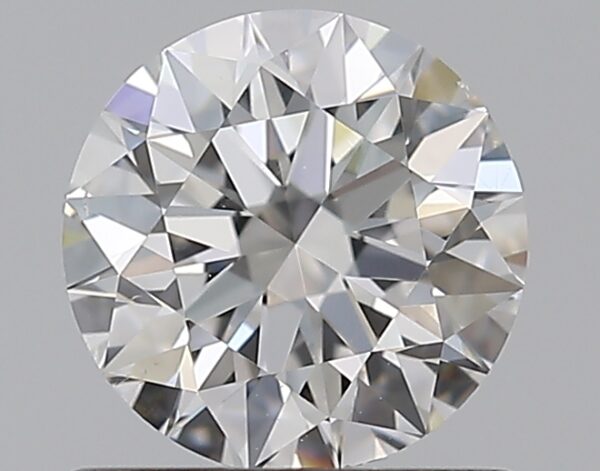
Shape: round
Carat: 0.72
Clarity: VS2
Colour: E
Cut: EX
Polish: EX
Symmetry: EX
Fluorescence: N
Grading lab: GIA
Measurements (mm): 5.7 x 5.74 x 3.57